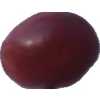
Label: pink_grape